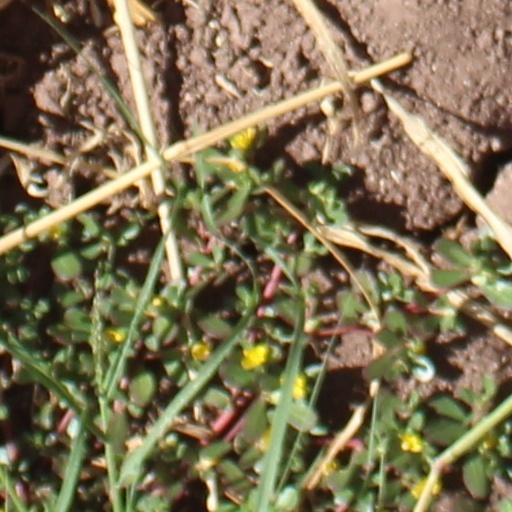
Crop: wheat